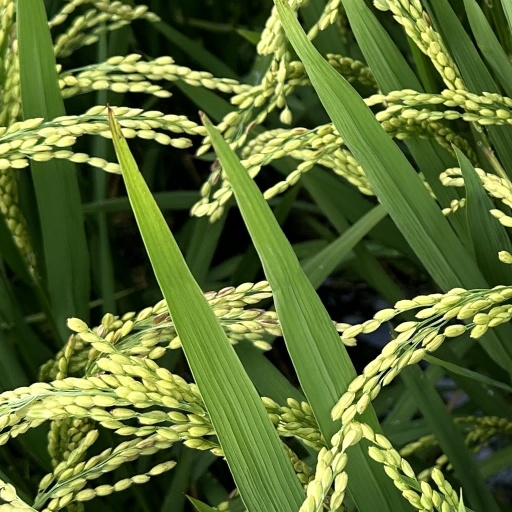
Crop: rice